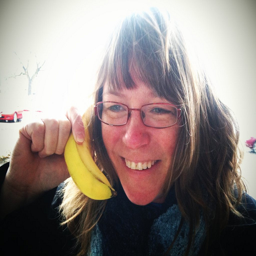
A woman holding a banana up to her face imitating a phone.
A woman is talking on a "banana phone".
a woman in glasses uses a banana like a phone
A woman with red frame glasses takes a photo smiling and holding a bananas as a phone.
A woman is holding a banana up to her face